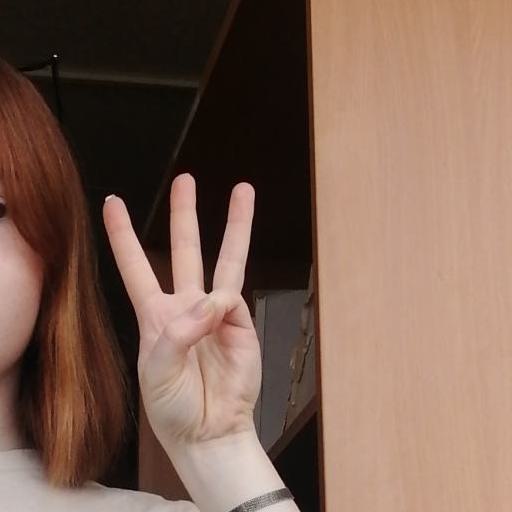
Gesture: three